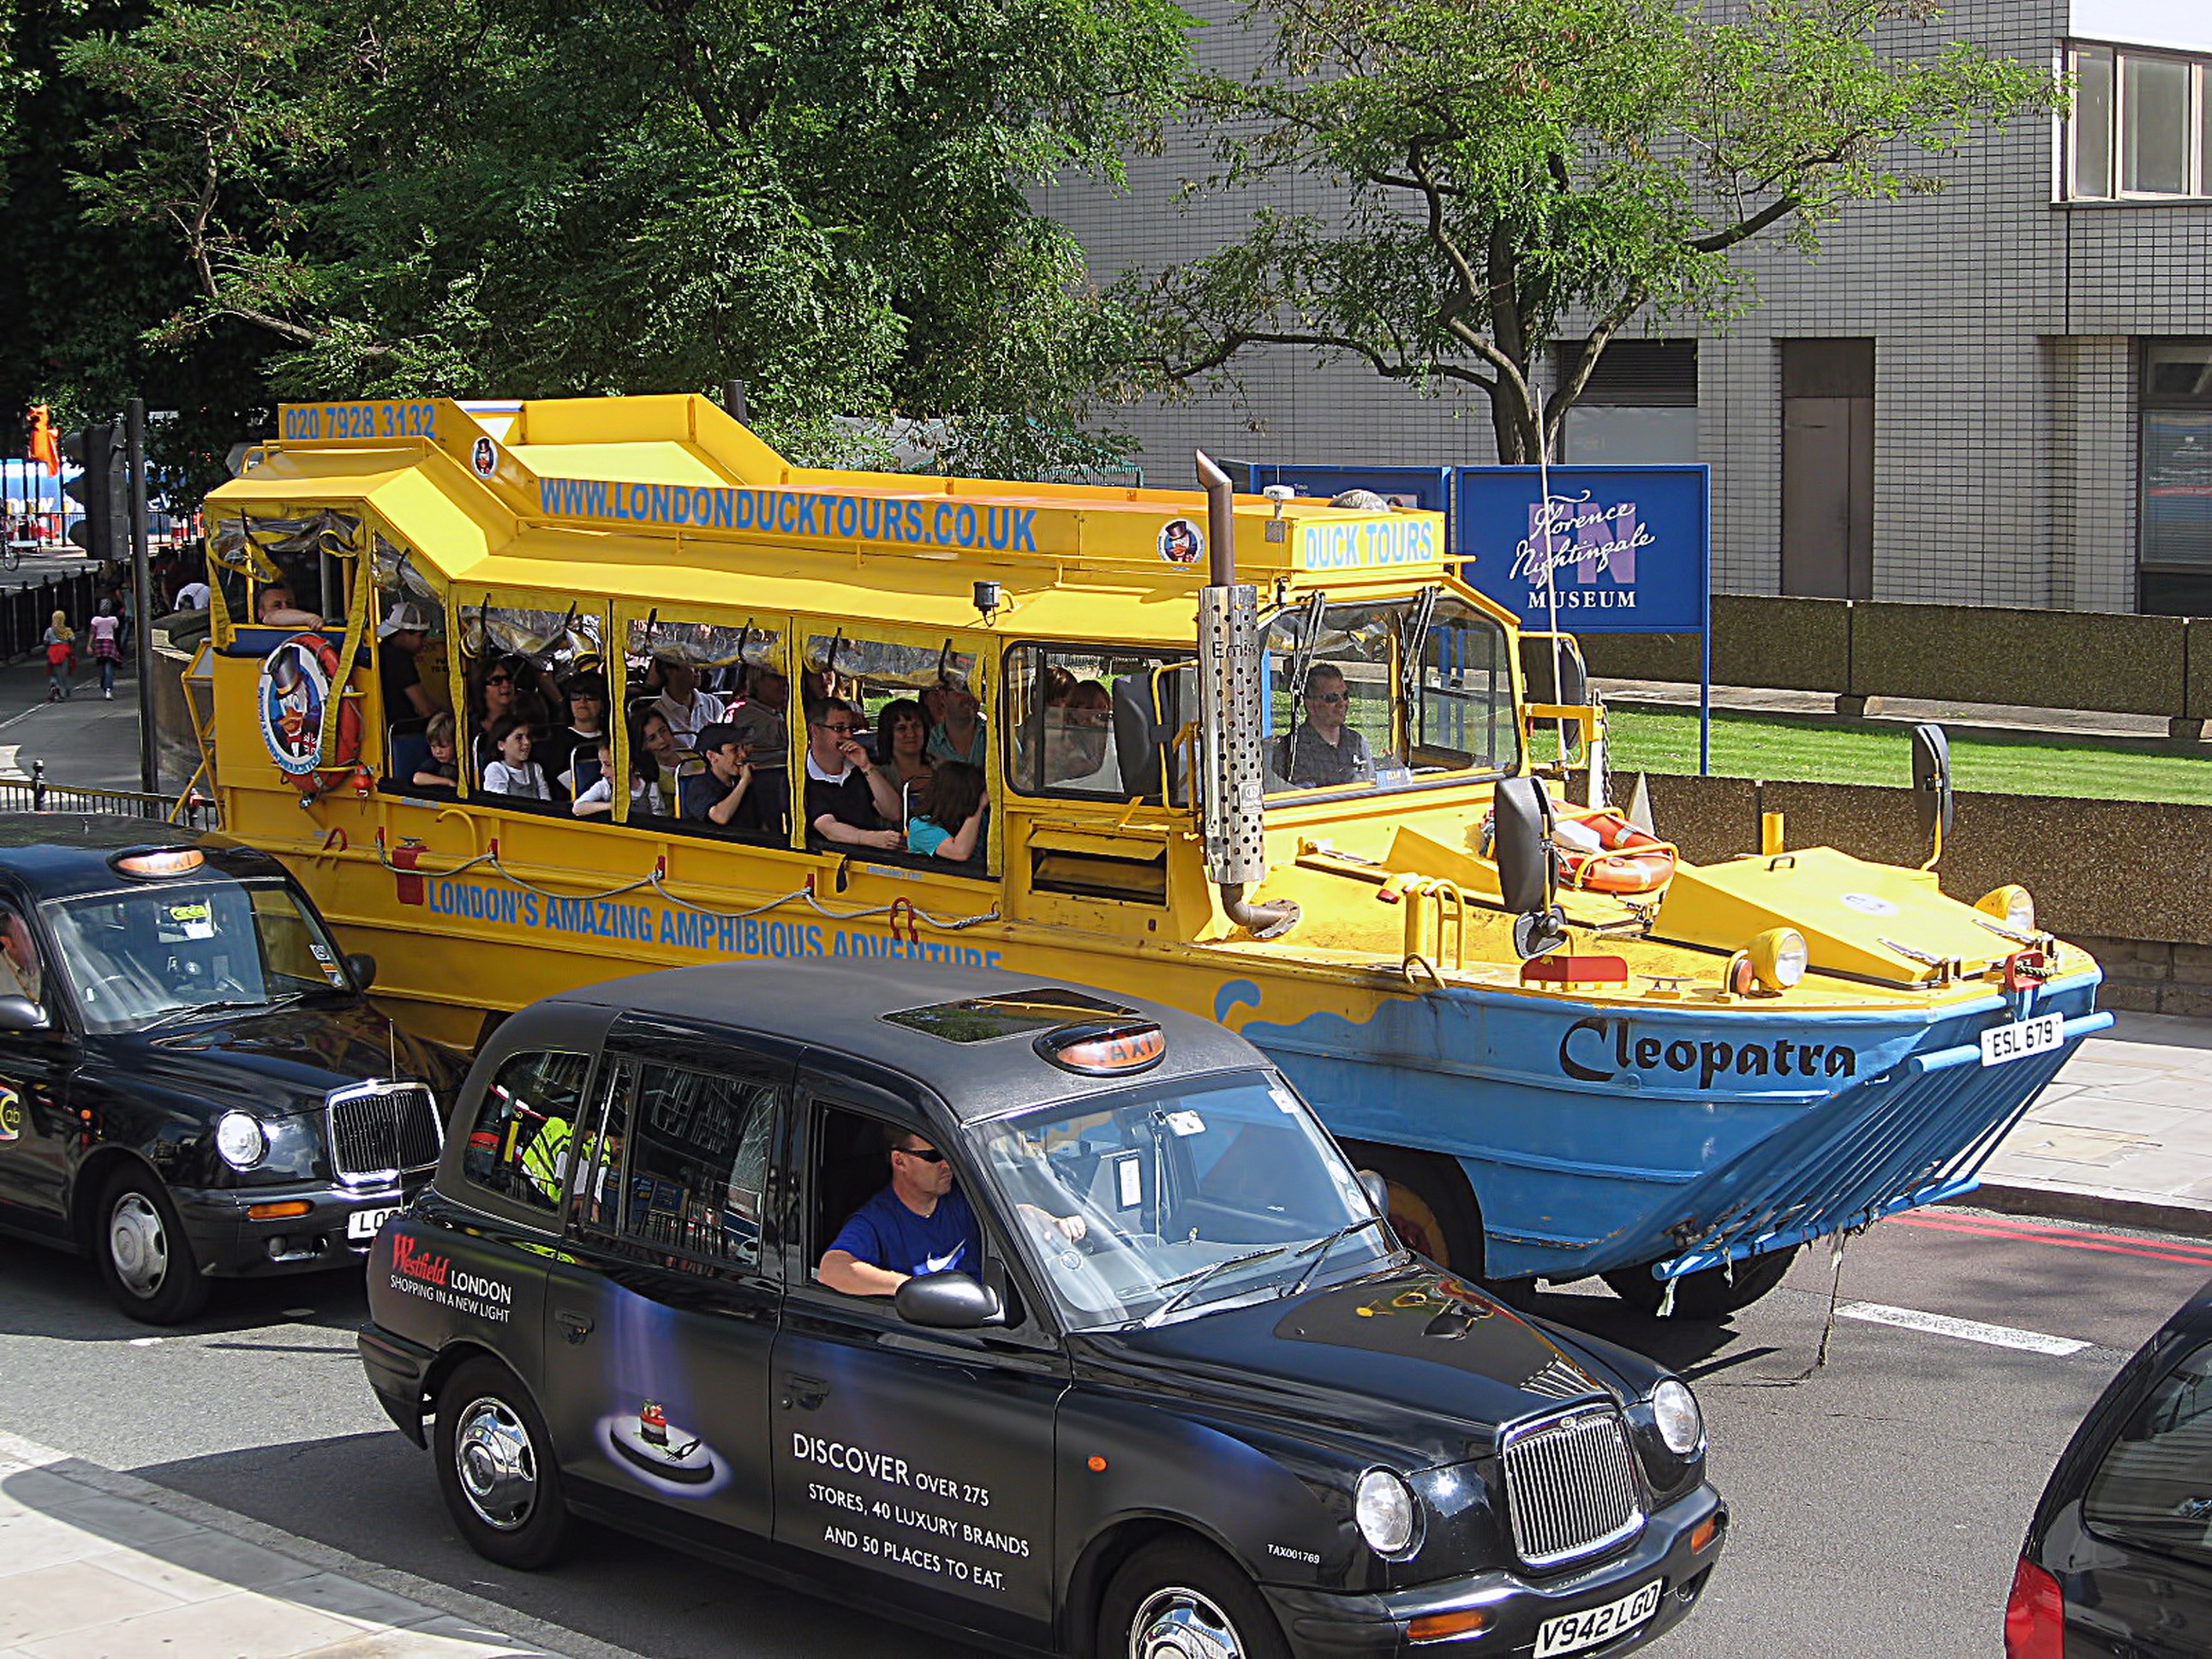
traffic, car, taxi, transport, vehicle, public transport, motor vehicle, london, tour, english, taxis, amphibious